Adlair Aviation

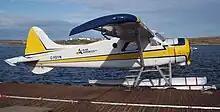
Adlair Aviation's DHC Beaver (former)

On April 15, 2009, an Adlair Aviation flight was returning from Yellowknife to Cambridge Bay. The plane in the incident was a Beechcraft King Air 200 with tail number C-GCYN. While about from the airport, and at , one of the two passengers, Julian Tologanak-Labrie, became upset, opened the cabin door and jumped to his death. The aircraft landed in Cambridge Bay with the damaged door partially open and no injuries to the flight crew or the other passenger.